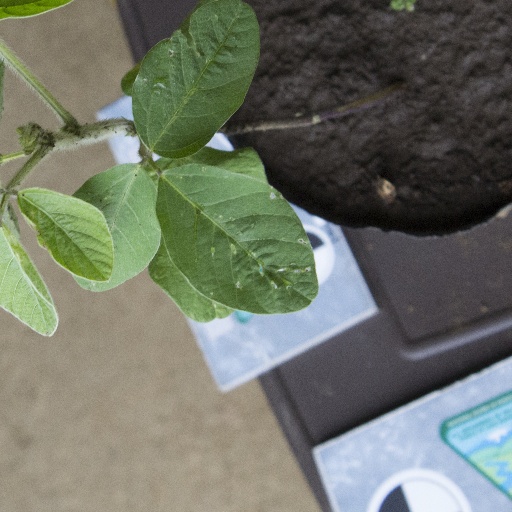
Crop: soybean